Dinesh Abeywickrama

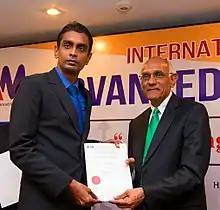
Abeywickrama with Prof. Parasuraman at International Conference on Advanced Markerting

Dinesh Abeywickrama (born January 1, 1983) is a Sri Lankan IT strategist, researcher and author. He is a Member of British Computer Society and currently working as an executive officer at the Capital Maharaja Organization.In 2015 he developed Sri Lanka's first Citizen journalism mobile App.